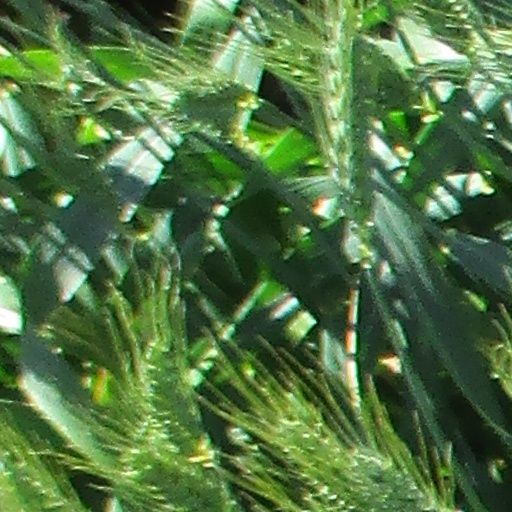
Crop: wheat